SPAL

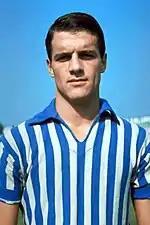
Fabio Capello at SPAL in 1966

In 1946 Paolo Mazza became chairman of the club. After five consecutive seasons in Serie B, SPAL won promotion to Serie A after finishing the championship first in 1950–51. The white-blues subsequently stayed in the top division for most of the 1950s and 1960s, competing in 16 out of 17 Serie A seasons from 1951 to 1968.